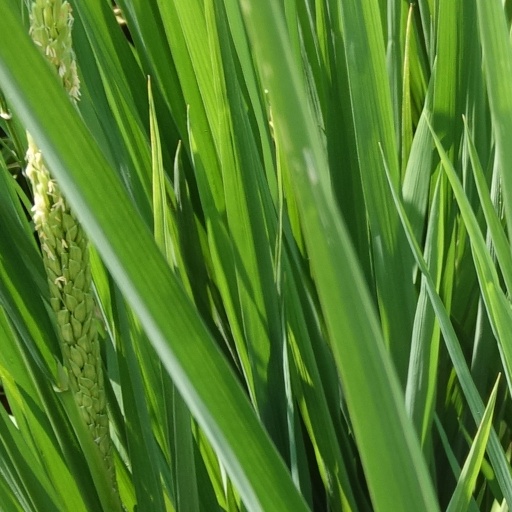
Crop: rice